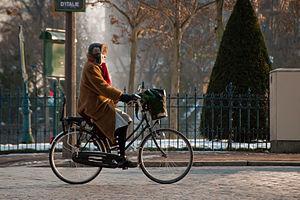
Cycliste sur le pavé de la place d'Italie à Paris, un jour de neige.
Le cyclisme urbain constitue la branche du cyclisme dévolue au transport urbain.
L'efficacité énergétique dans les transports est le rapport entre une distance parcourue et une énergie consommée ; elle se mesure aussi par le rapport inverse : l'énergie consommée pour parcourir une distance, habituellement 100 kilomètres. Comme elle correspond à une énergie divisée par une distance, elle est formellement équivalente à une force, plus précisément une force de traînée opposée à l'avancement. Le diagramme de Gabrielli – von Kármán, qui rapporte cette traînée à la masse du véhicule, est un des outils qui permettent d'effectuer une comparaison d'efficacité énergétique entre modes de transport.
Une bicyclette, ou un vélo, est un véhicule terrestre à propulsion humaine entrant dans la catégorie des cycles et composé de deux roues alignées, qui lui donnent son nom. La force motrice est fournie par son conducteur, en position le plus souvent assise, par l'intermédiaire de deux pédales entraînant la roue arrière par une chaîne à rouleaux.